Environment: real
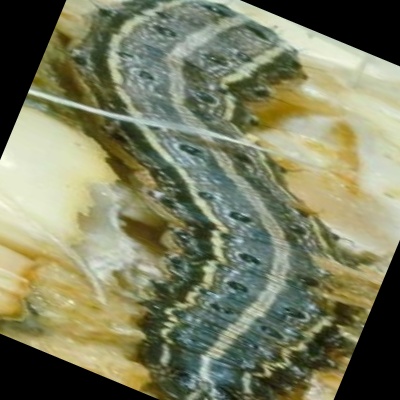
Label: fall_armyworm